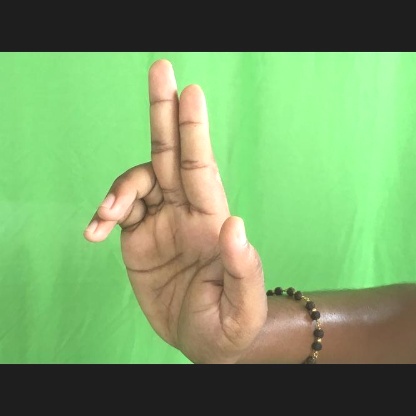
Mudra: Ardhapathaka